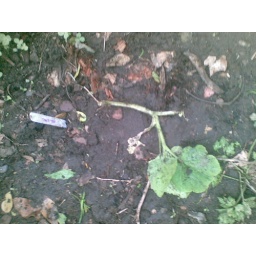
Sadly my one vegetable spaghetti plant got trodden on in building the fruit cage